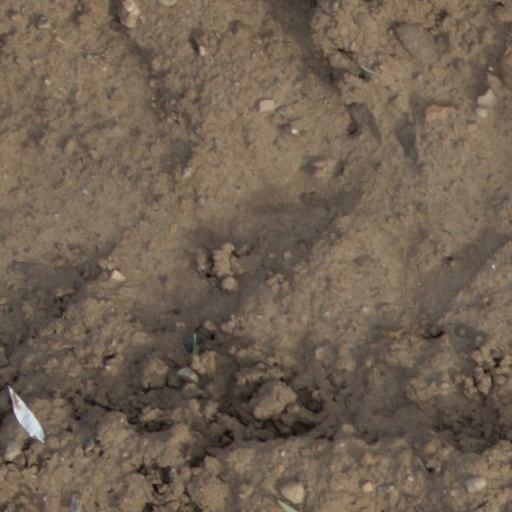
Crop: wheat